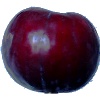
Label: Plum 2